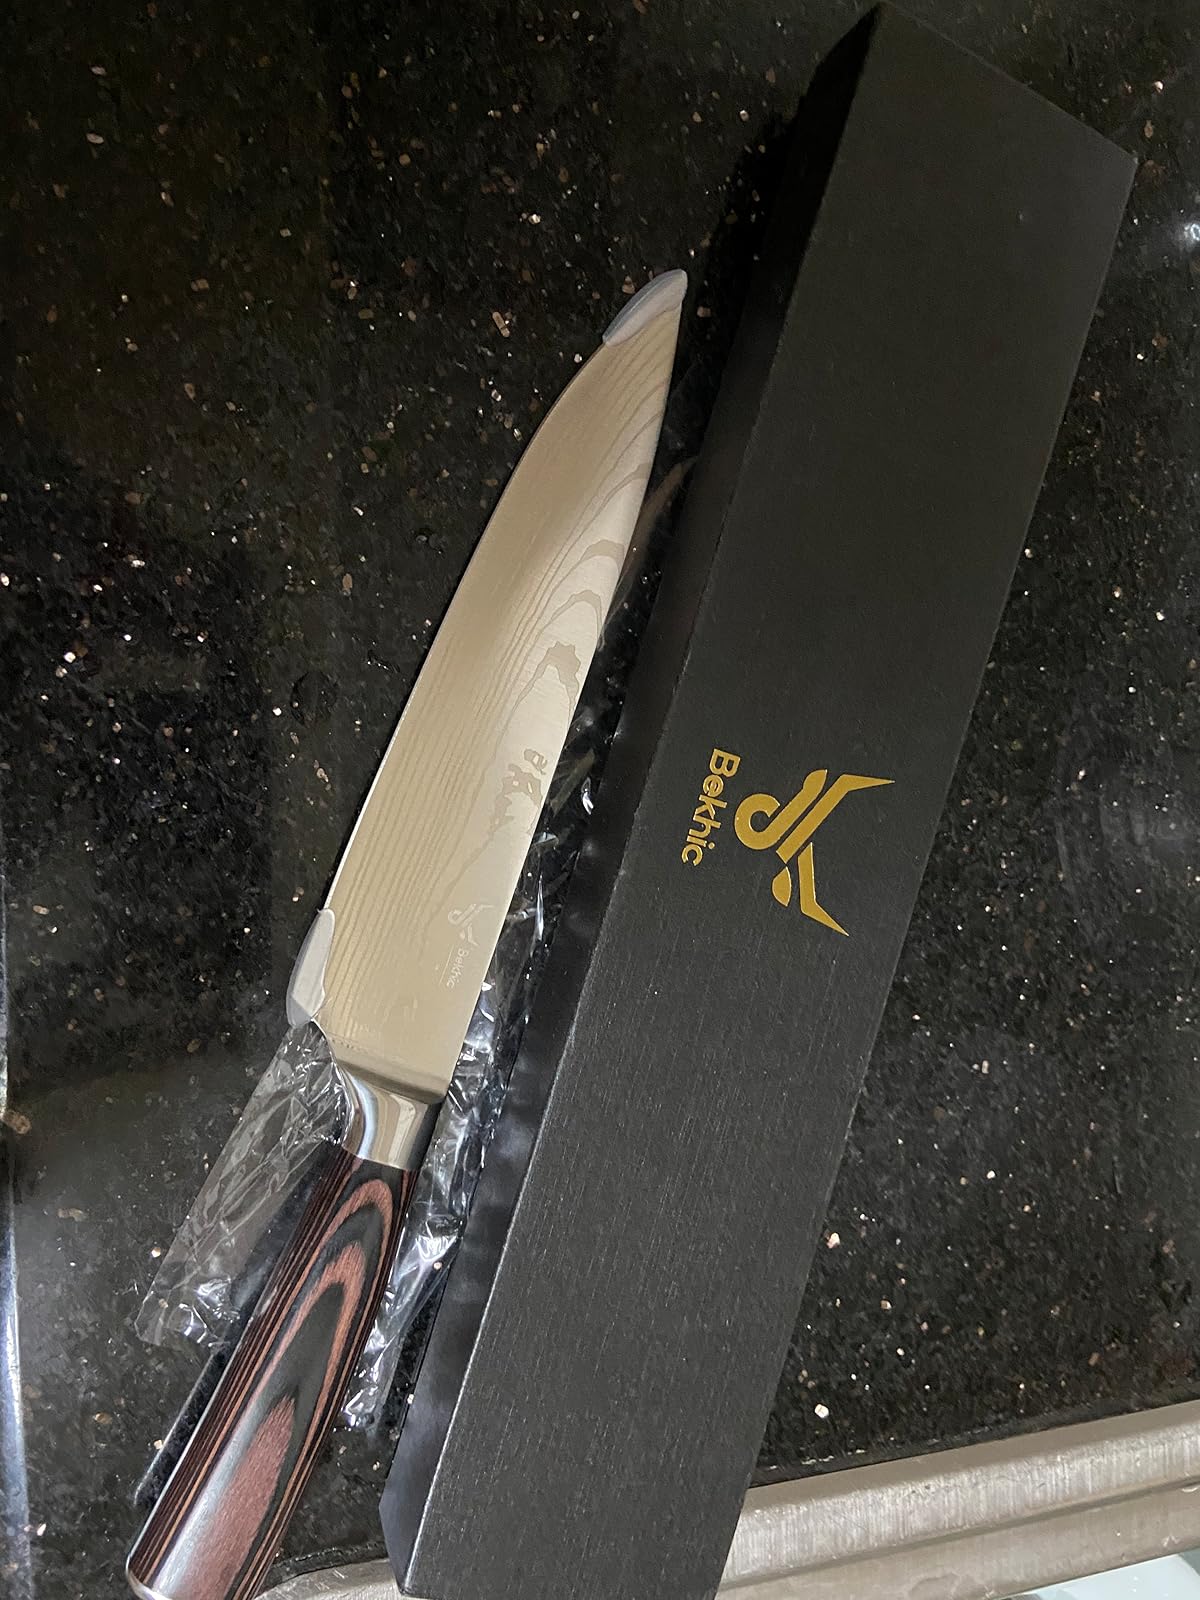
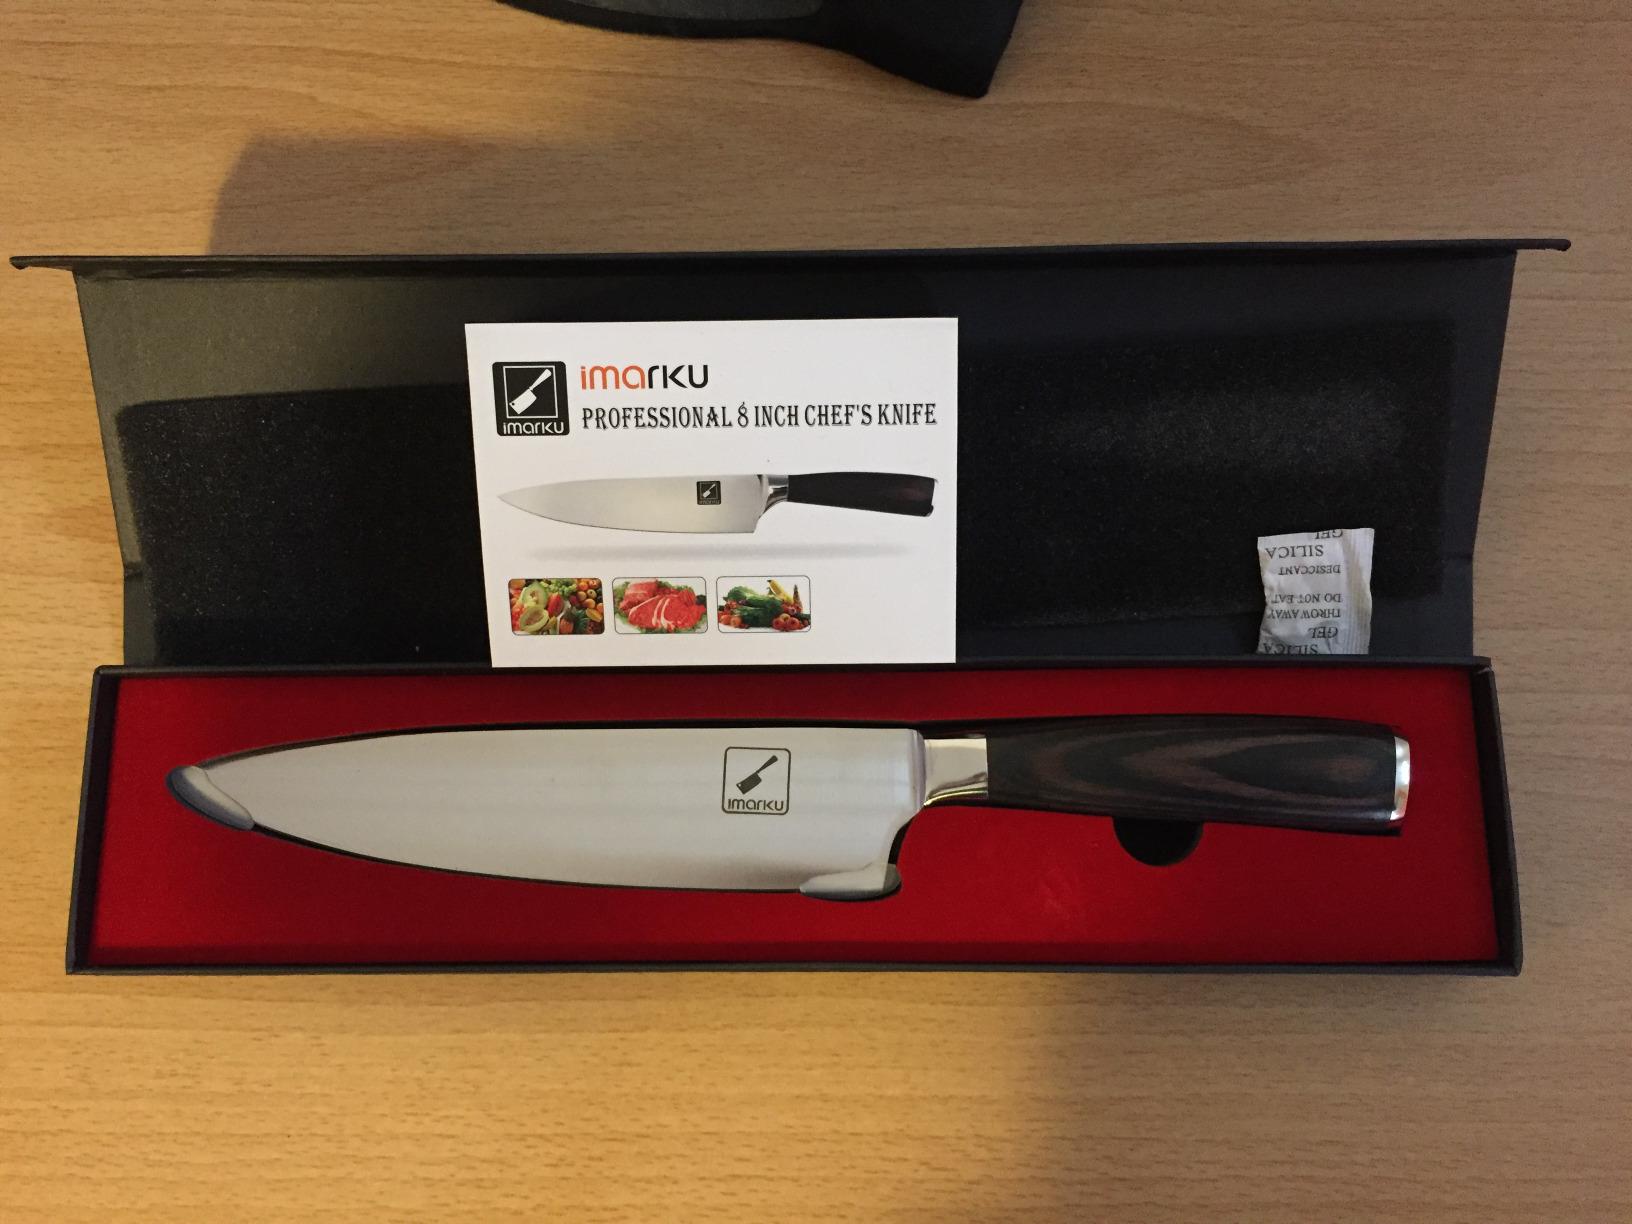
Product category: items_knife
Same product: no